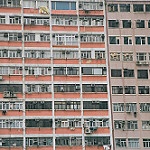
Label: buildings